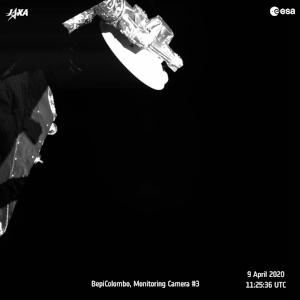
Séquence d'images prises par la caméra MCM à bord de la sonde BepiColombo lors de son survol de la Terre durant une assistance gravitationnelle.
BepiColombo est une mission d'exploration de la planète Mercure, lancée le 19 octobre 2018. Elle est développée par l'Agence spatiale européenne conjointement avec l'Agence d'exploration aérospatiale japonaise. Les deux orbiteurs qui composent la mission doivent se placer en orbite autour de Mercure en décembre 2025. L'orbiteur MPO, développé par l'ESA, emporte 11 instruments et doit étudier l'intérieur et la surface de la planète Mercure ainsi que son exosphère. L'orbiteur MMO, développé par l'agence spatiale japonaise JAXA, comprend 5 instruments scientifiques et a pour objectif l'étude du champ magnétique, de l'exosphère ainsi que des ondes et des particules situées dans l'environnement immédiat de la planète. Un troisième module, le Mercury Transfer Module, ou MTM, dont le maître d'œuvre est l'ESA, prend en charge la propulsion des modules MPO et MMO jusqu'à l'orbite de Mercure.